Killing of Jonny Gammage

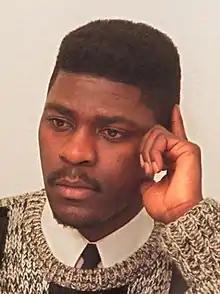
Gammage in 1990

Jon E. Gammage was born on July 20, 1964, in Syracuse, New York, to Johnny L. and Narves Gammage. He was the cousin of Ray Seals, an NFL football player for the Pittsburgh Steelers. Gammage graduated from the University at Buffalo in 1987. He was Seals's business partner and adviser, helping him manage his entrepreneurial and philanthropic ventures.